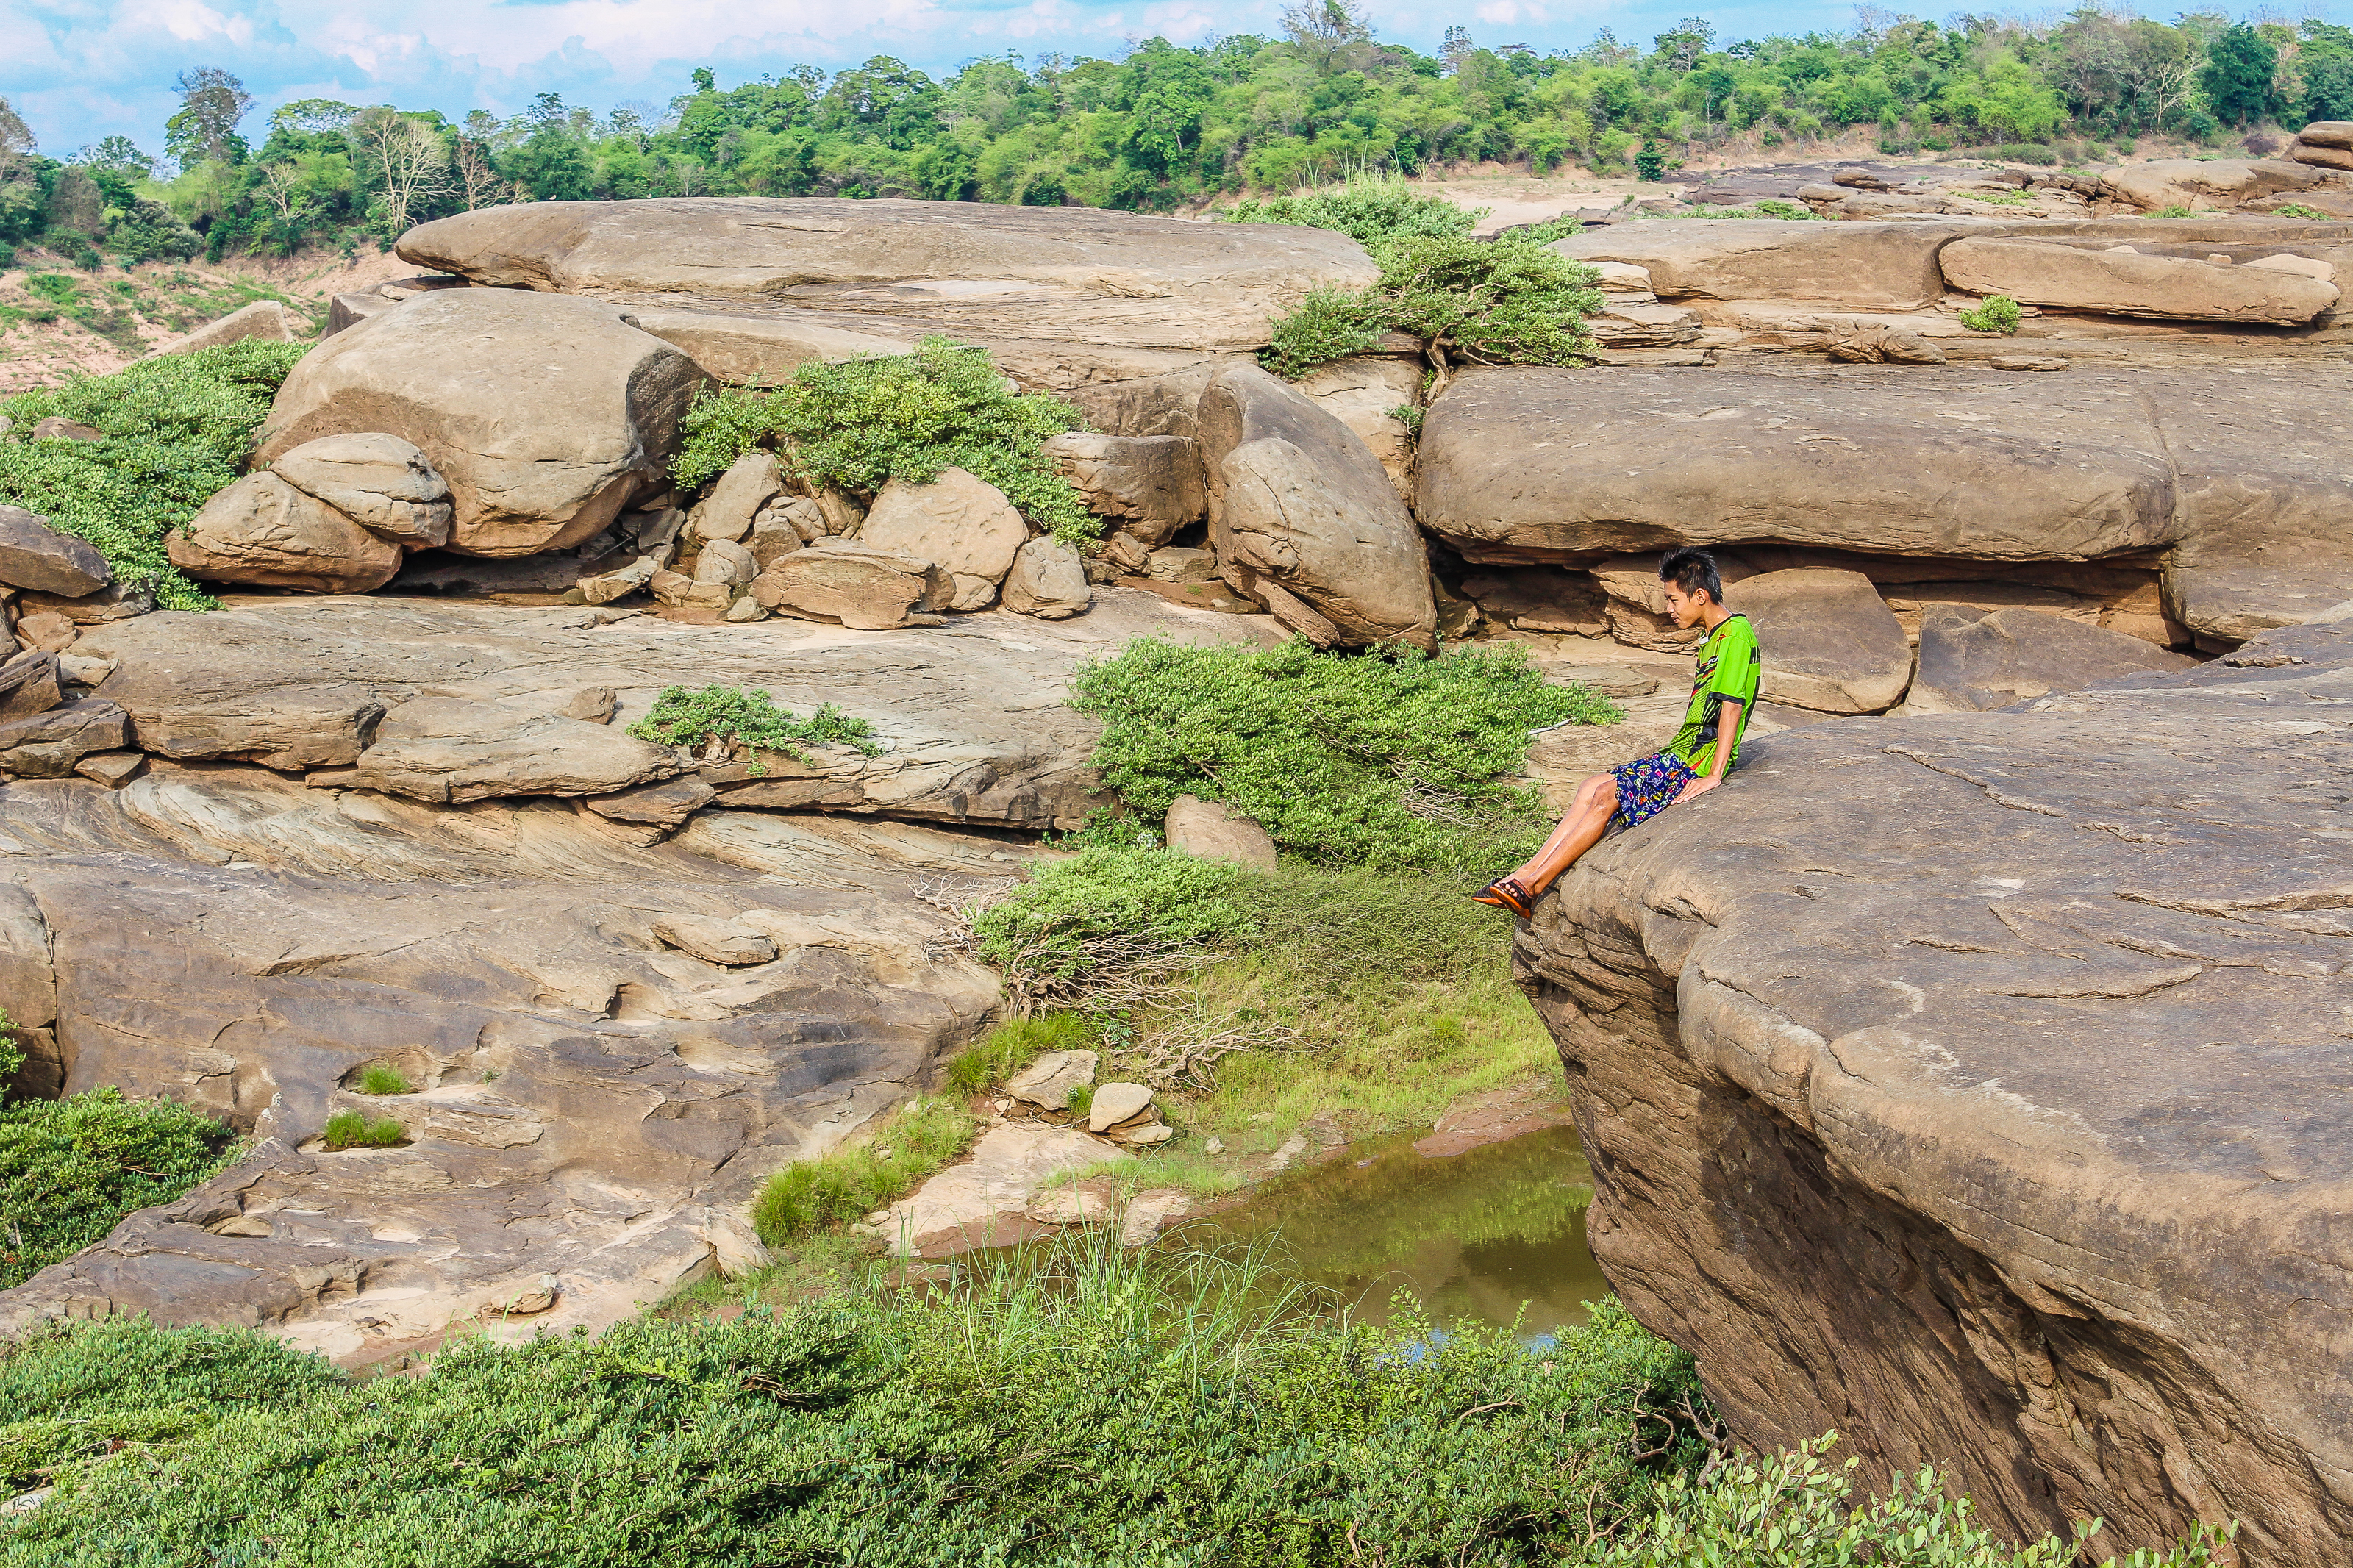
big, scenery, scenic, summer, rock, tourist, amazing, beautiful, mountain, view, dao, trip, world, thailand, layers, national, hat, huge, wonder, day, park, sky, nature, asia, grand, water, structure, stone, outdoor, canyon, valley, river, desert, travel, colorful, landscape, outcrop, bedrock, formation, badlands, geology, geological phenomenon, soil, boulder, plant community, grass, fault, dike, escarpment, wildlife